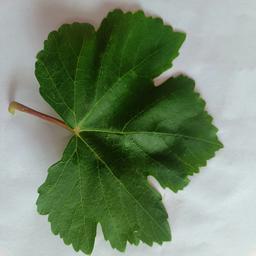
Label: Healthy Leaves